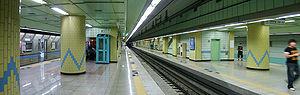
Dongmak est une station sur la ligne 1 du métro d'Incheon, dans l'arrondissement de Yeonsu-gu.